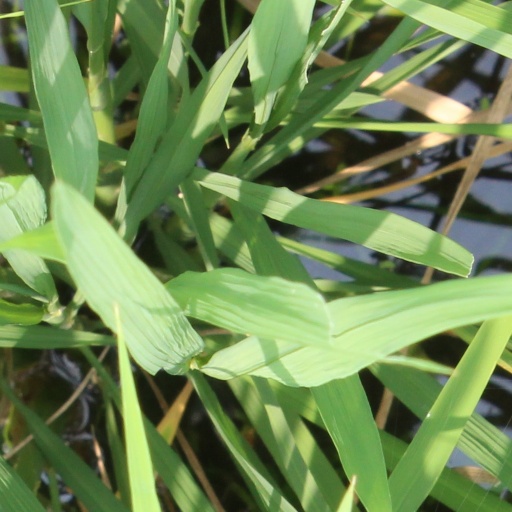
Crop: rice